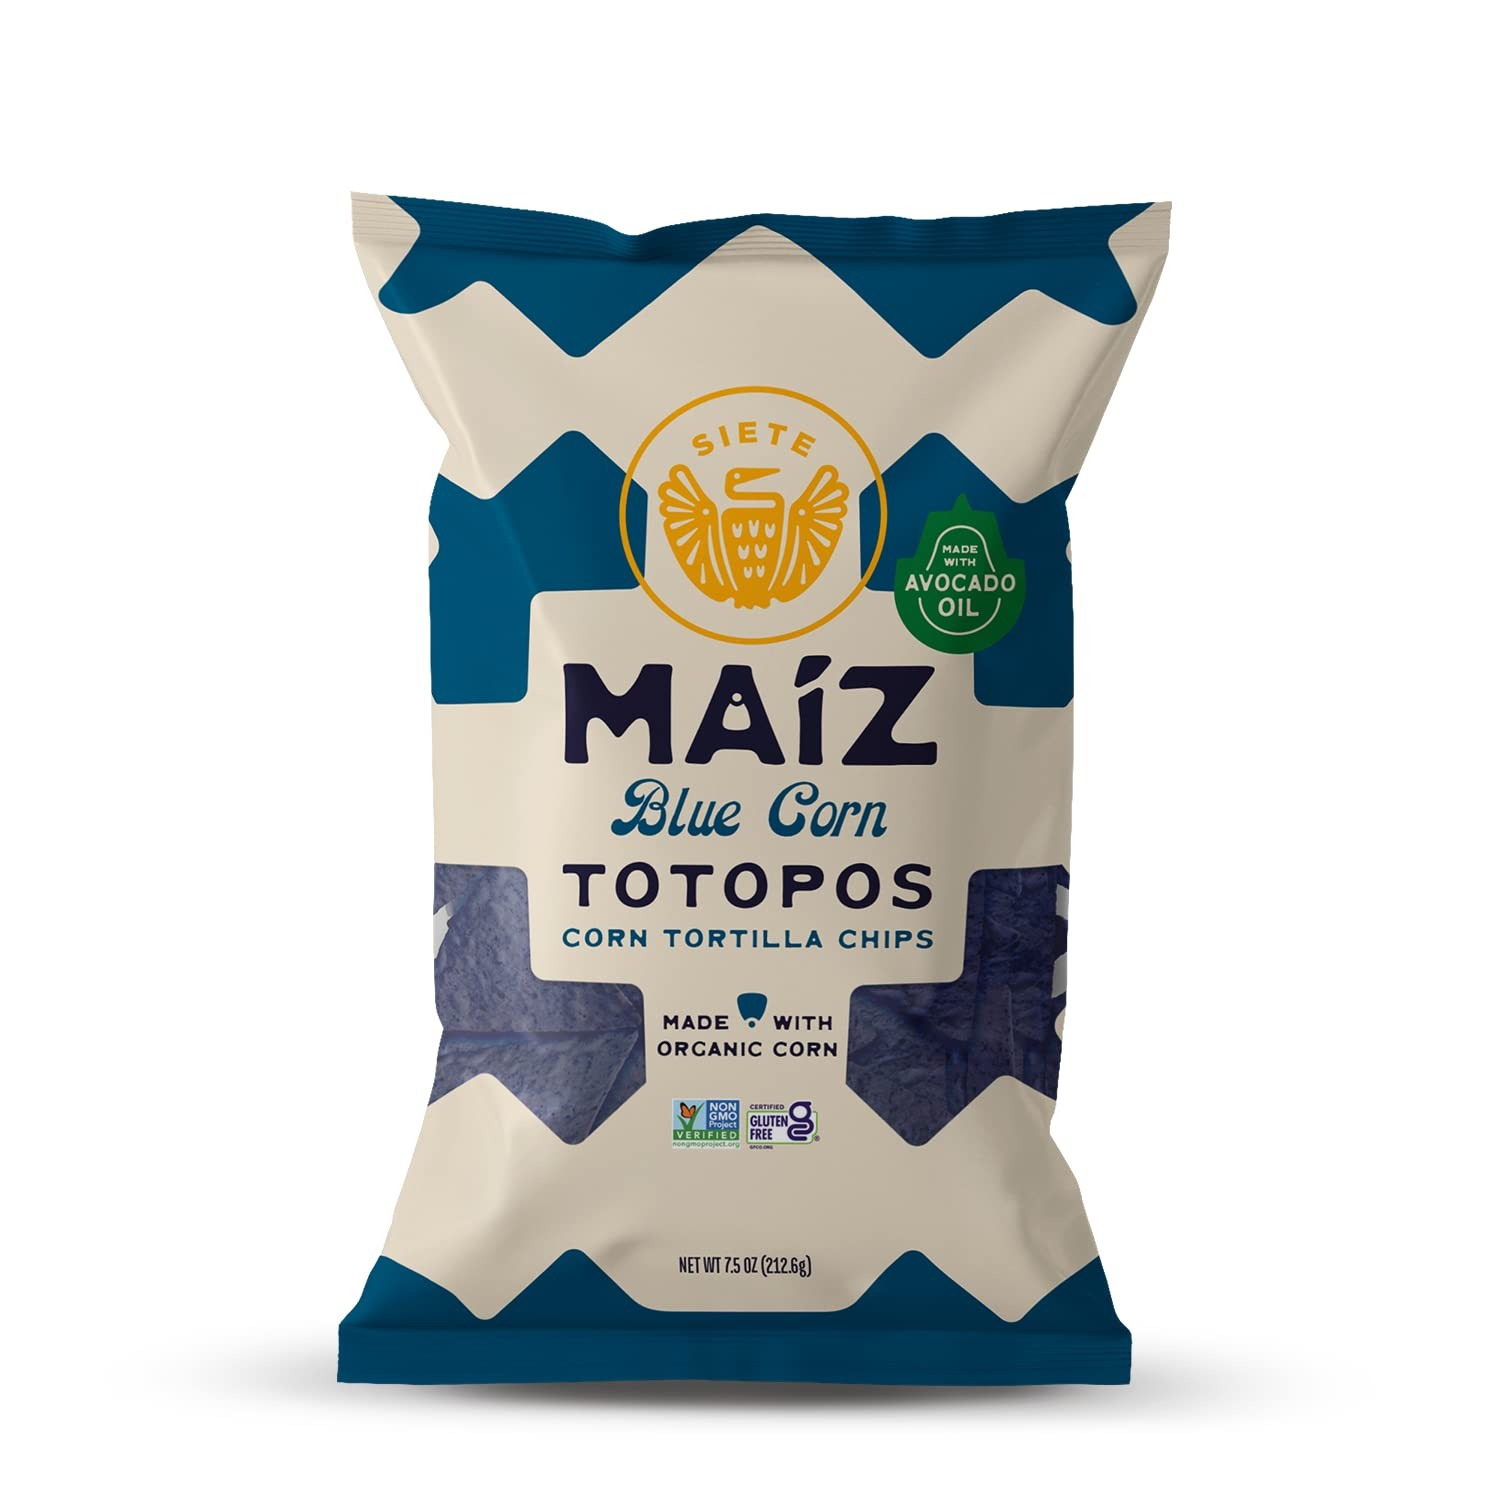
Item Name: Siete Maiz Totopos Corn Tortilla Chips | Blue Corn | Gluten Free | Vegan Snacks | Non GMO & Organic Corn Chip | Made with Avocado Oil | Preservative Free | 7.5 Oz. Bag (Pack of 6)
Bullet Point 1: Avocado Oil - Like corn, avocado is an ingredient that plays a big role in our culture. Avocado oil is mild in taste and is perfect for frying all our chips. (Plus it’s our go-to!)
Bullet Point 2: Organic Nixtamalized Corn - These chips were made using the ancient process of nixtamalization which that has deep roots in our Mexican heritage. The kernels are soaked in lime and then stone-ground to make masa that gives our totopos their great, nostalgic flavor!
Bullet Point 3: Delicious & Crunchy Blue Corn Tortilla Chips - With our mission to have something for everyone at the table, and with there being so many different types of corn, we thought “why not make a blue corn tortilla chip?” It looks like the medianoche night sky and tastes like a dream!
Bullet Point 4: Gluten Free, Vegan, Non GMO - We are proud to share delicious Mexican-American food for a variety of dietary offerings. So that when Siete is at the table, there is something for everyone.
Product Description: With our mission to have something for everyone and there being so many different types of corn, we thought, “why not make a blue corn tortilla chip?” It looks like the medianoche night sky and tastes like a dream! So, once we sourced delicious avocado oil & organic blue corn kernels, it was really just a chip off the old block.
Value: 45.0
Unit: Ounce

Price: 9.885